Ian Bostridge

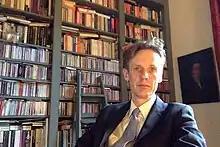
Ian Bostridge, 2018

Ian Charles Bostridge CBE (born 25 December 1964) is an English tenor, well known for his performances as an opera and lieder singer.